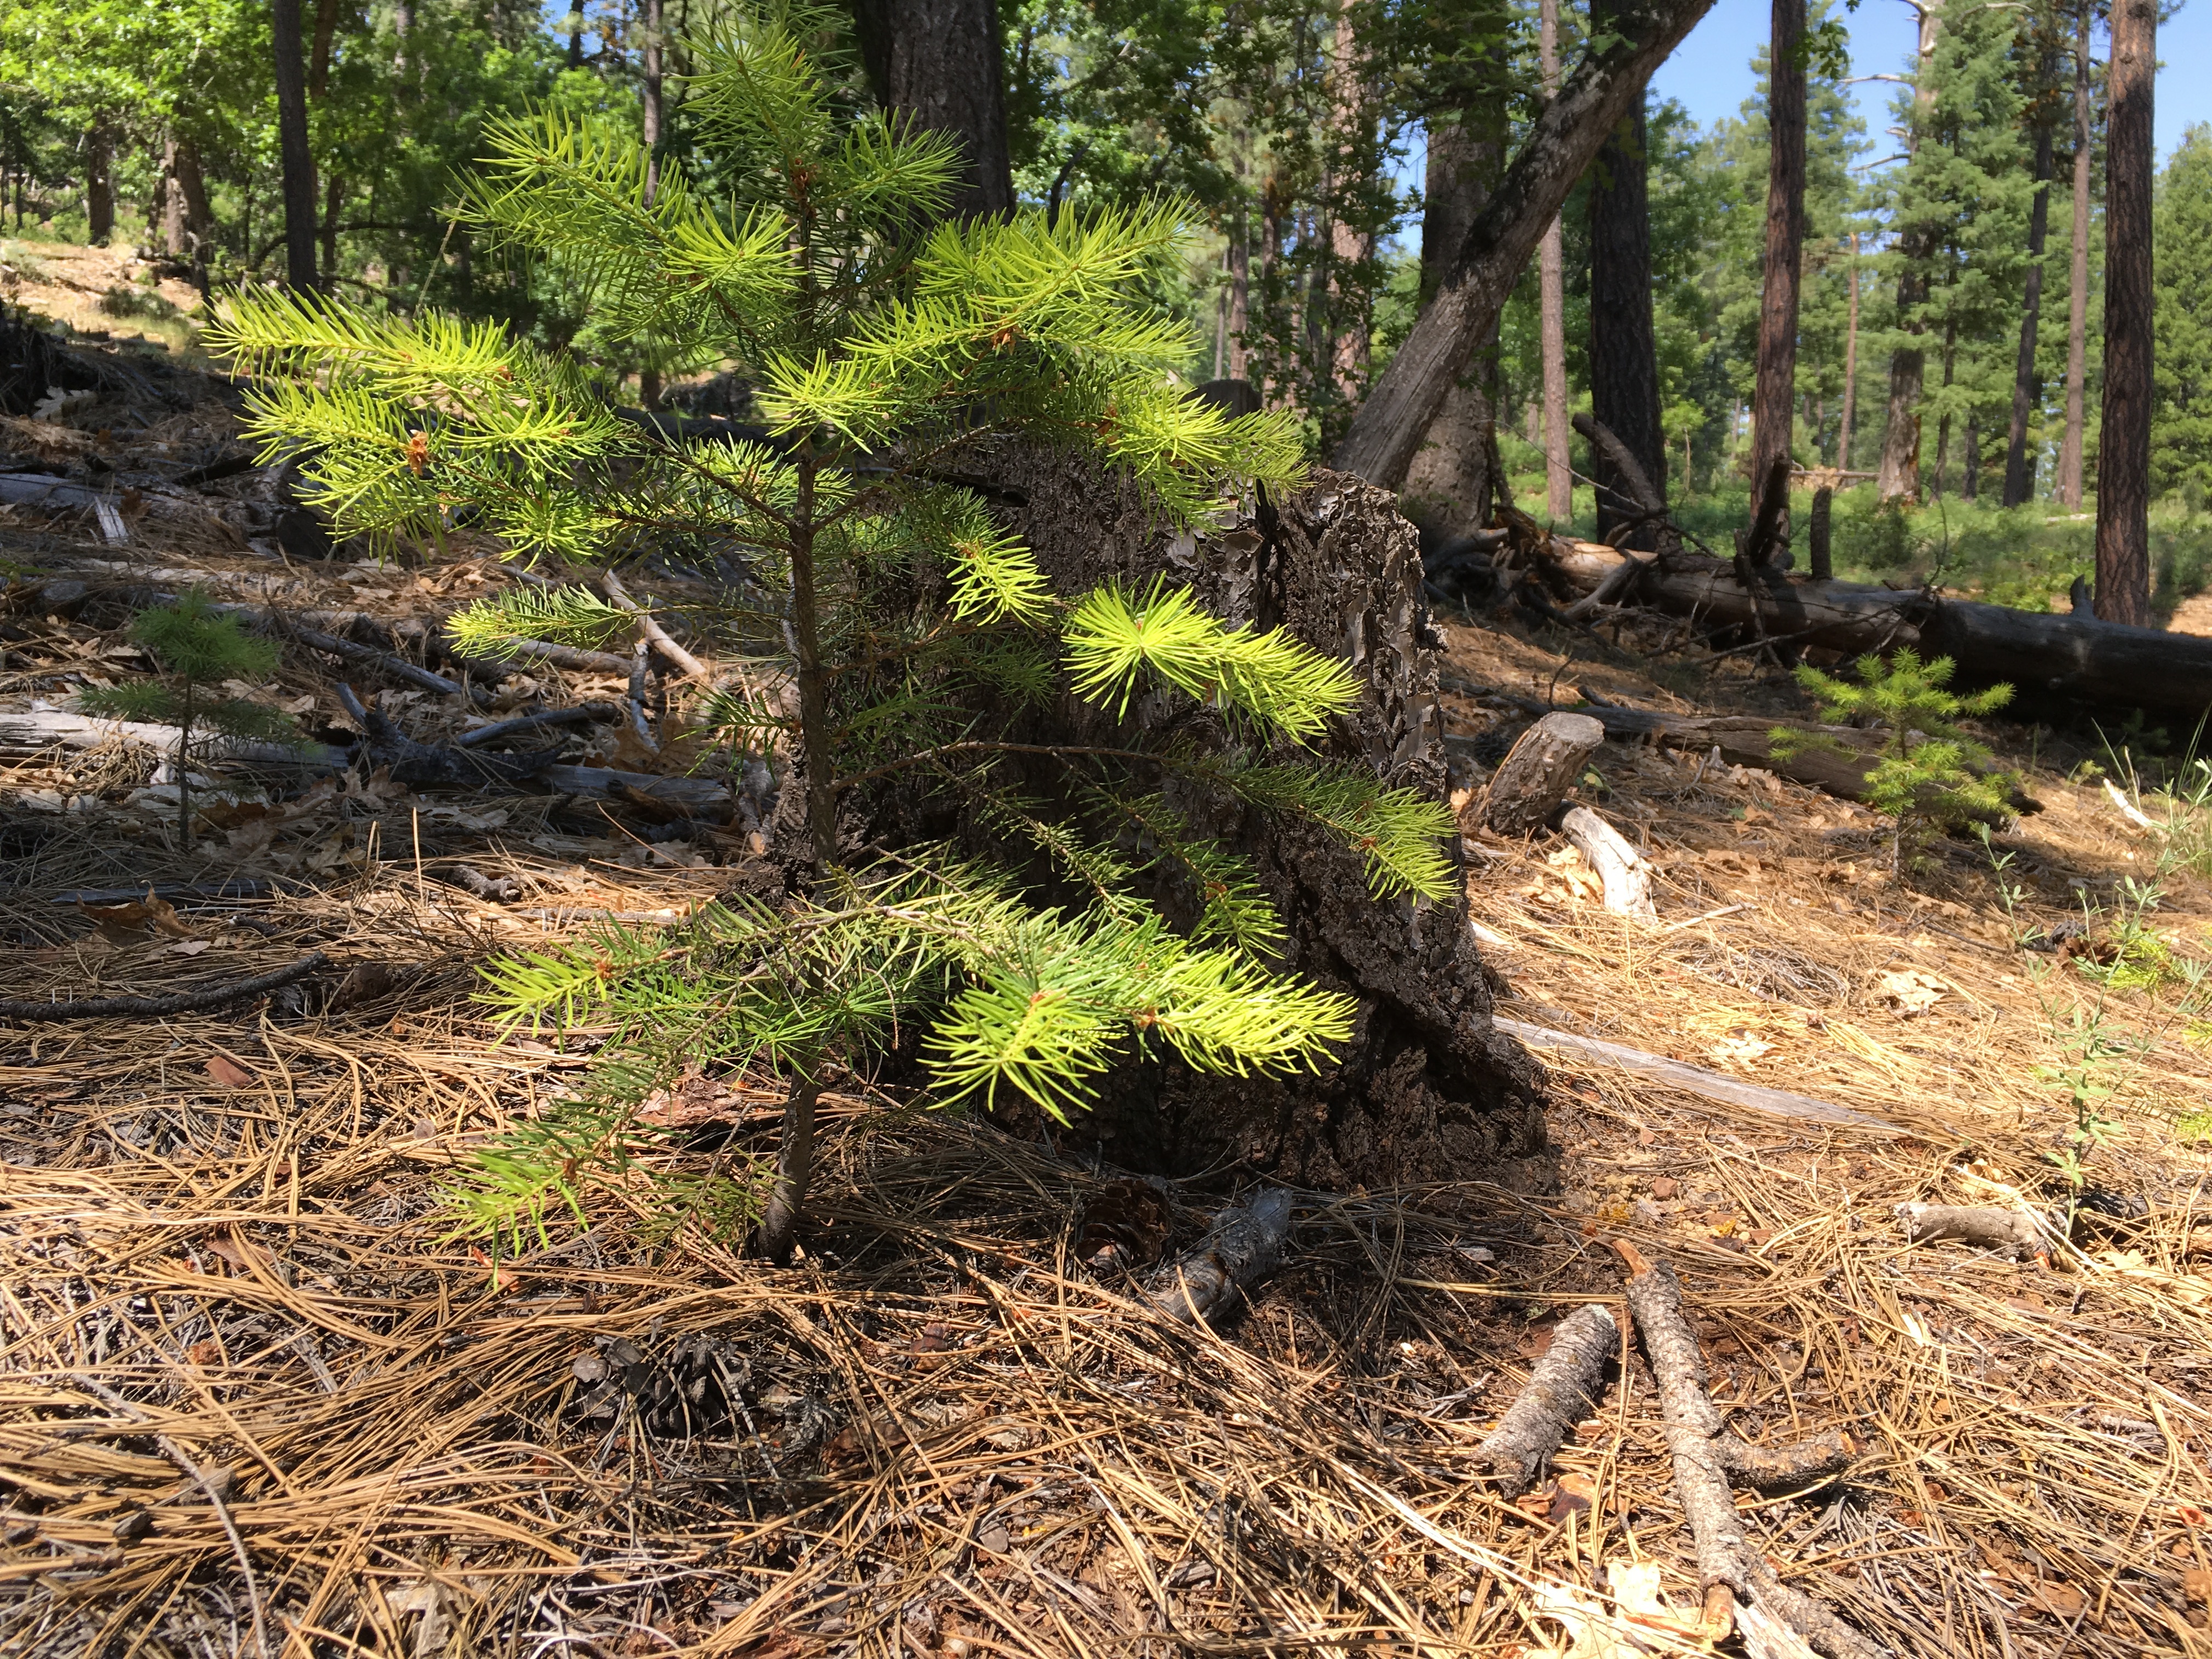
tree, forest, wilderness, plant, trail, soil, spruce, woodland, habitat, ecosystem, biome, old growth forest, natural environment, woody plant, temperate coniferous forest, land plant